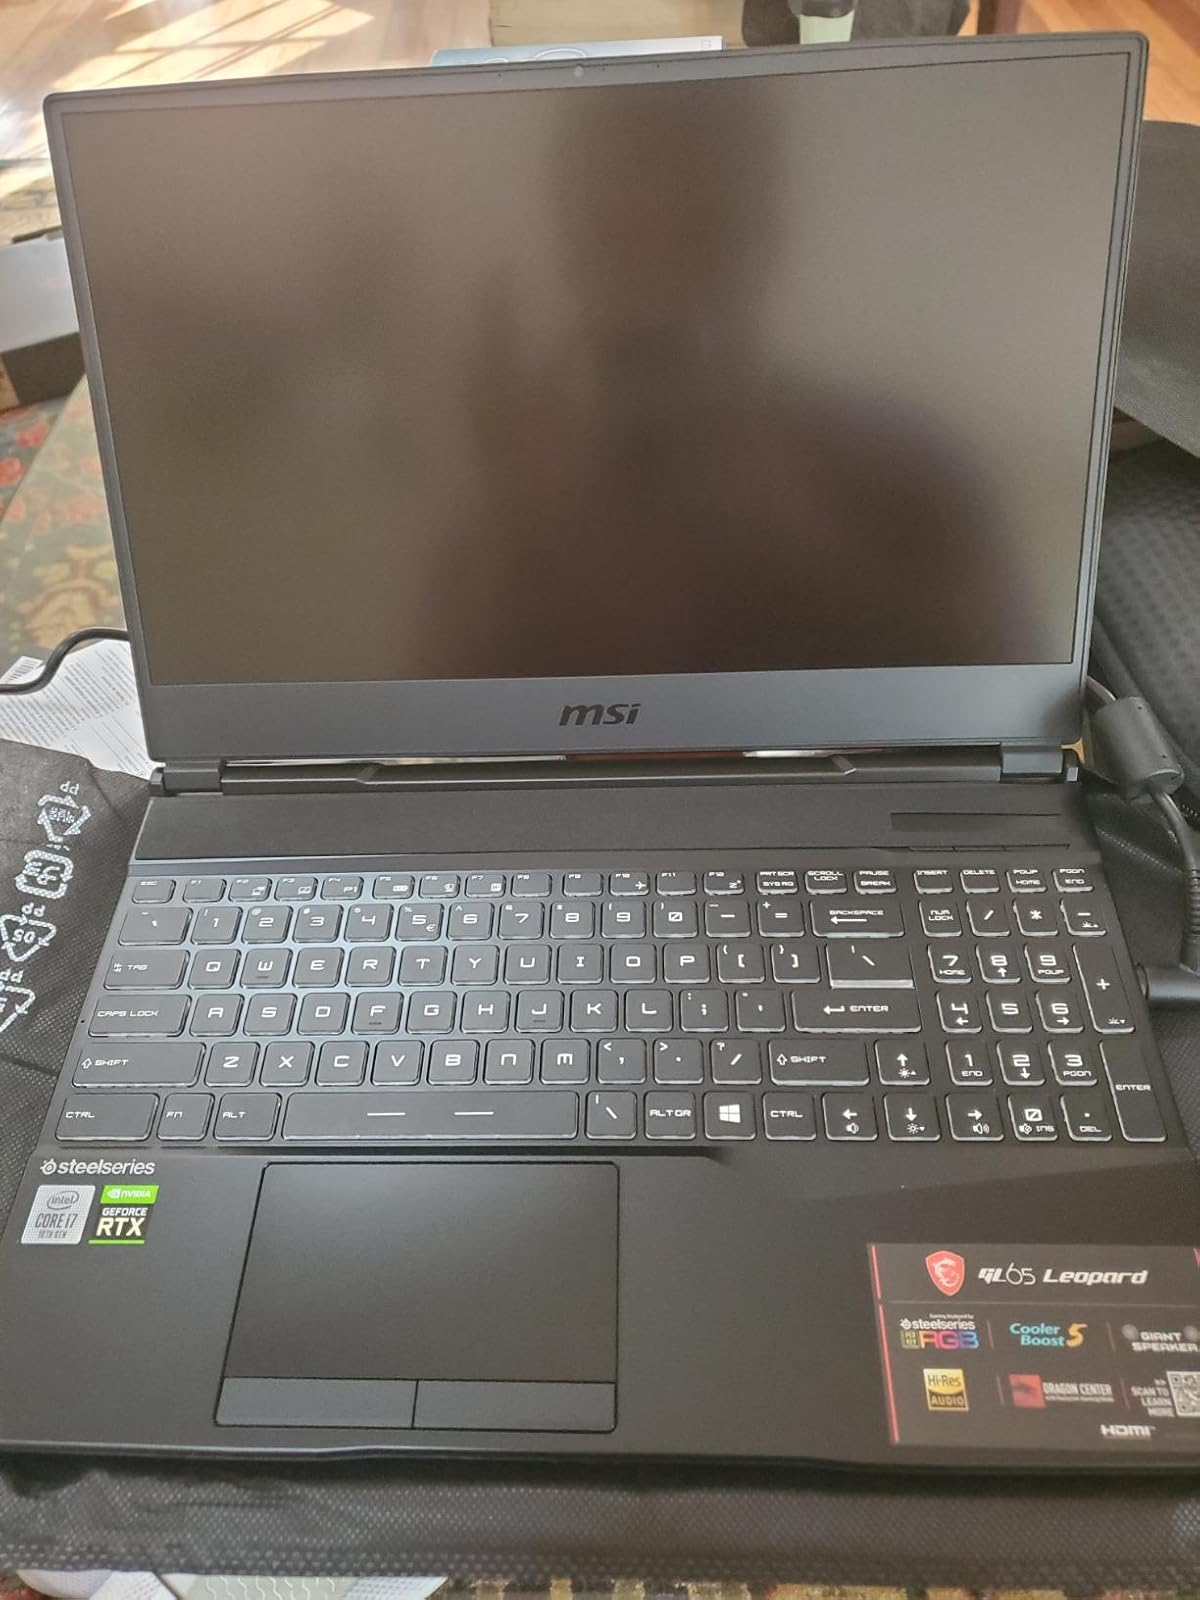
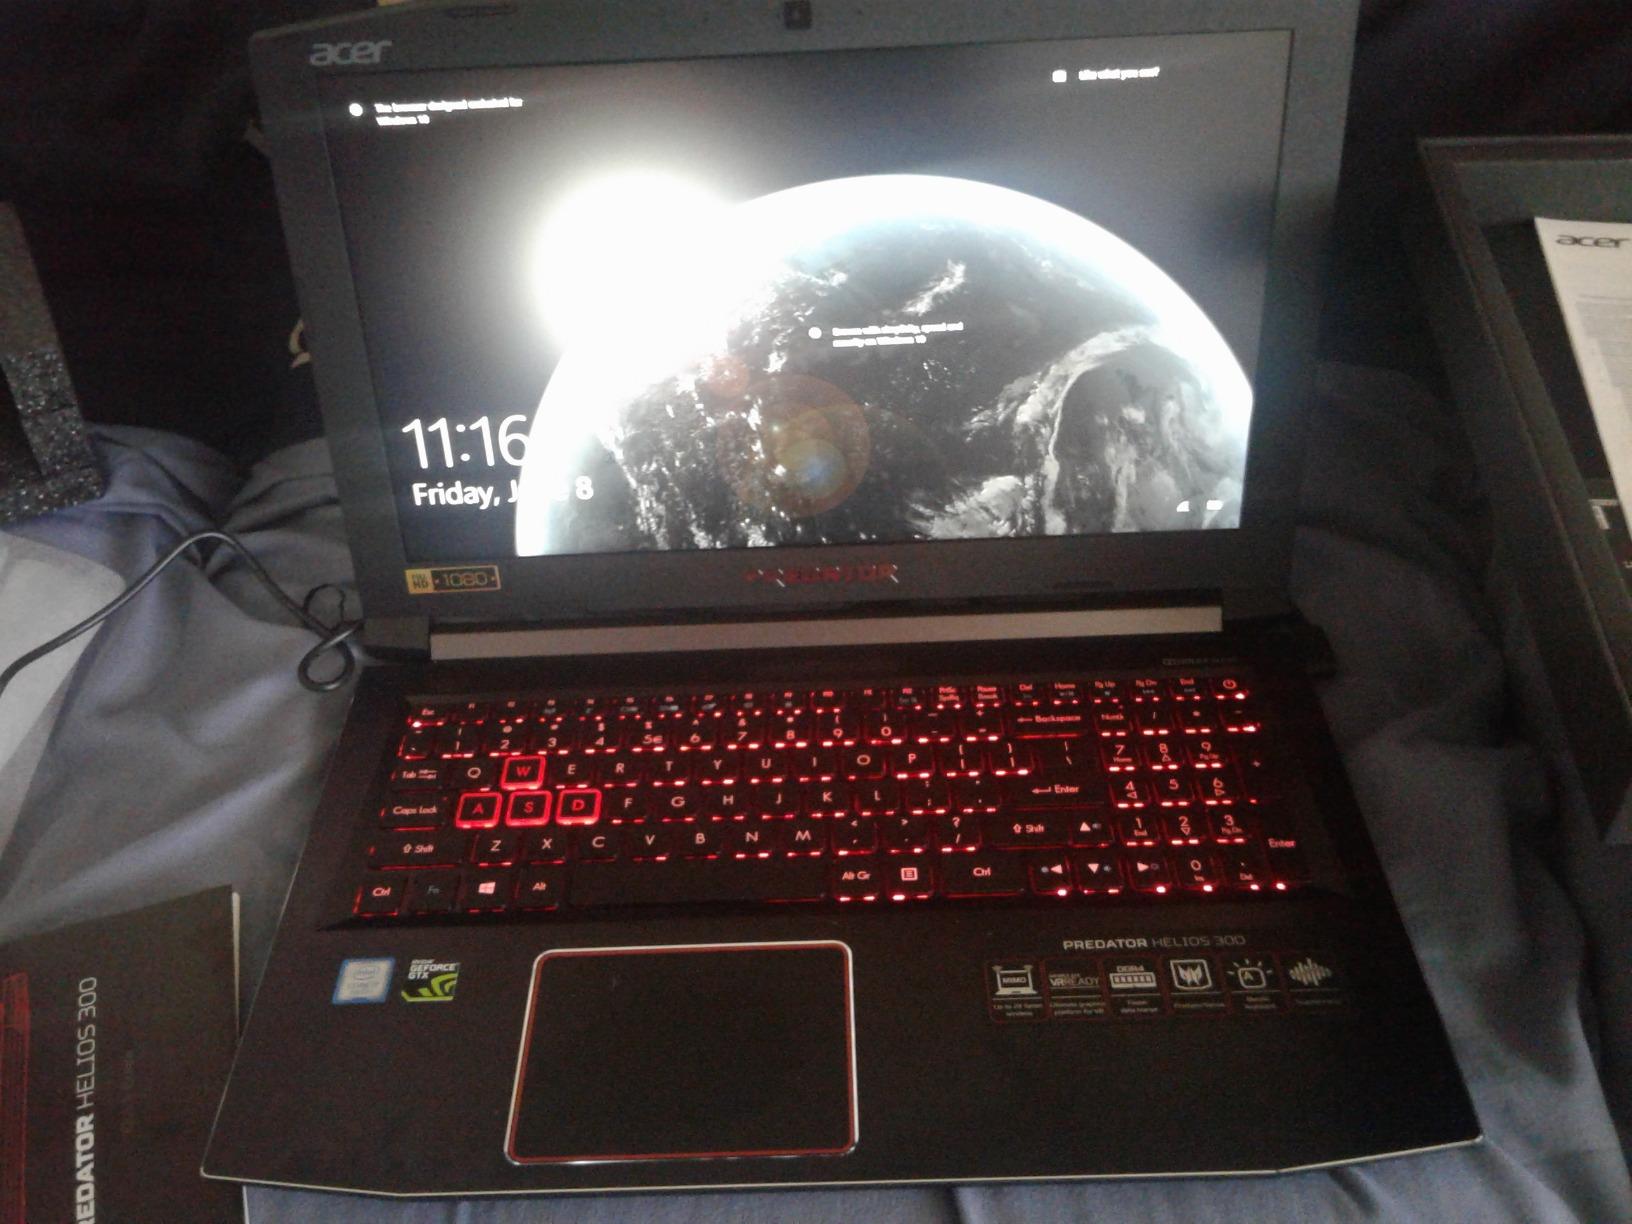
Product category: laptop
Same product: no